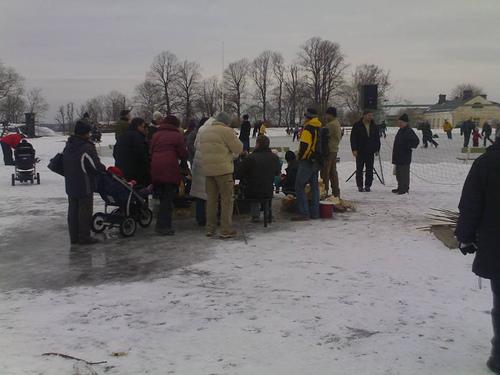
Weather: snow or frosty